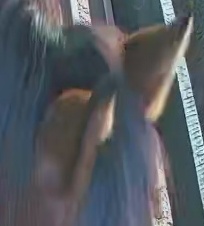
Face region: ears (position_of_ears)
Pain indicator: not_present